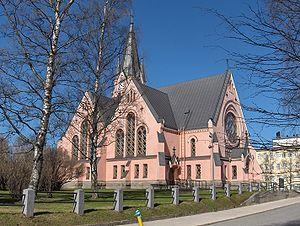
Kemi est une ville située au fond du Golfe de Botnie, à l'embouchure du fleuve Kemijoki, en Laponie finlandaise.
Josef Daniel Stenbäck est un architecte et ingénieur finlandais. Il a conçu 35 églises en Finlande et en Carélie finlandaise. Les églises de Stenbäck sont de Style romantique national et de Style néogothique avec pour certaines des influences Art nouveau.